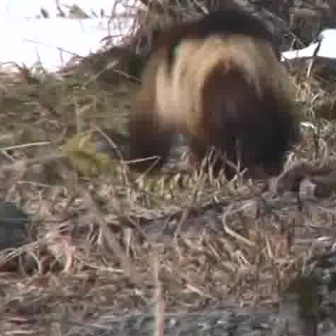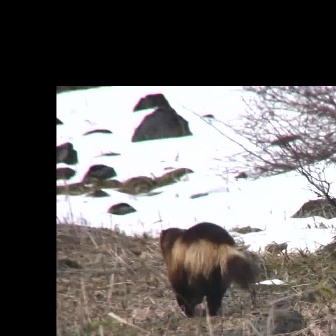
  Please identify the target specified by the bounding box [126,4,303,181] in the first image and locate it in the second image. Return the coordinates in [x_min,y_min,x_max,y_max] format.
Answer: [158,221,254,318]